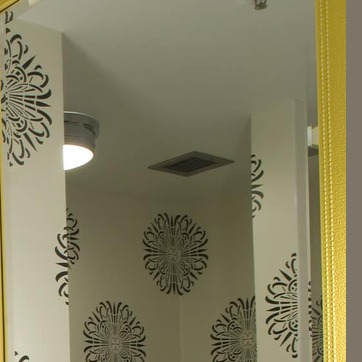
Material: mirror